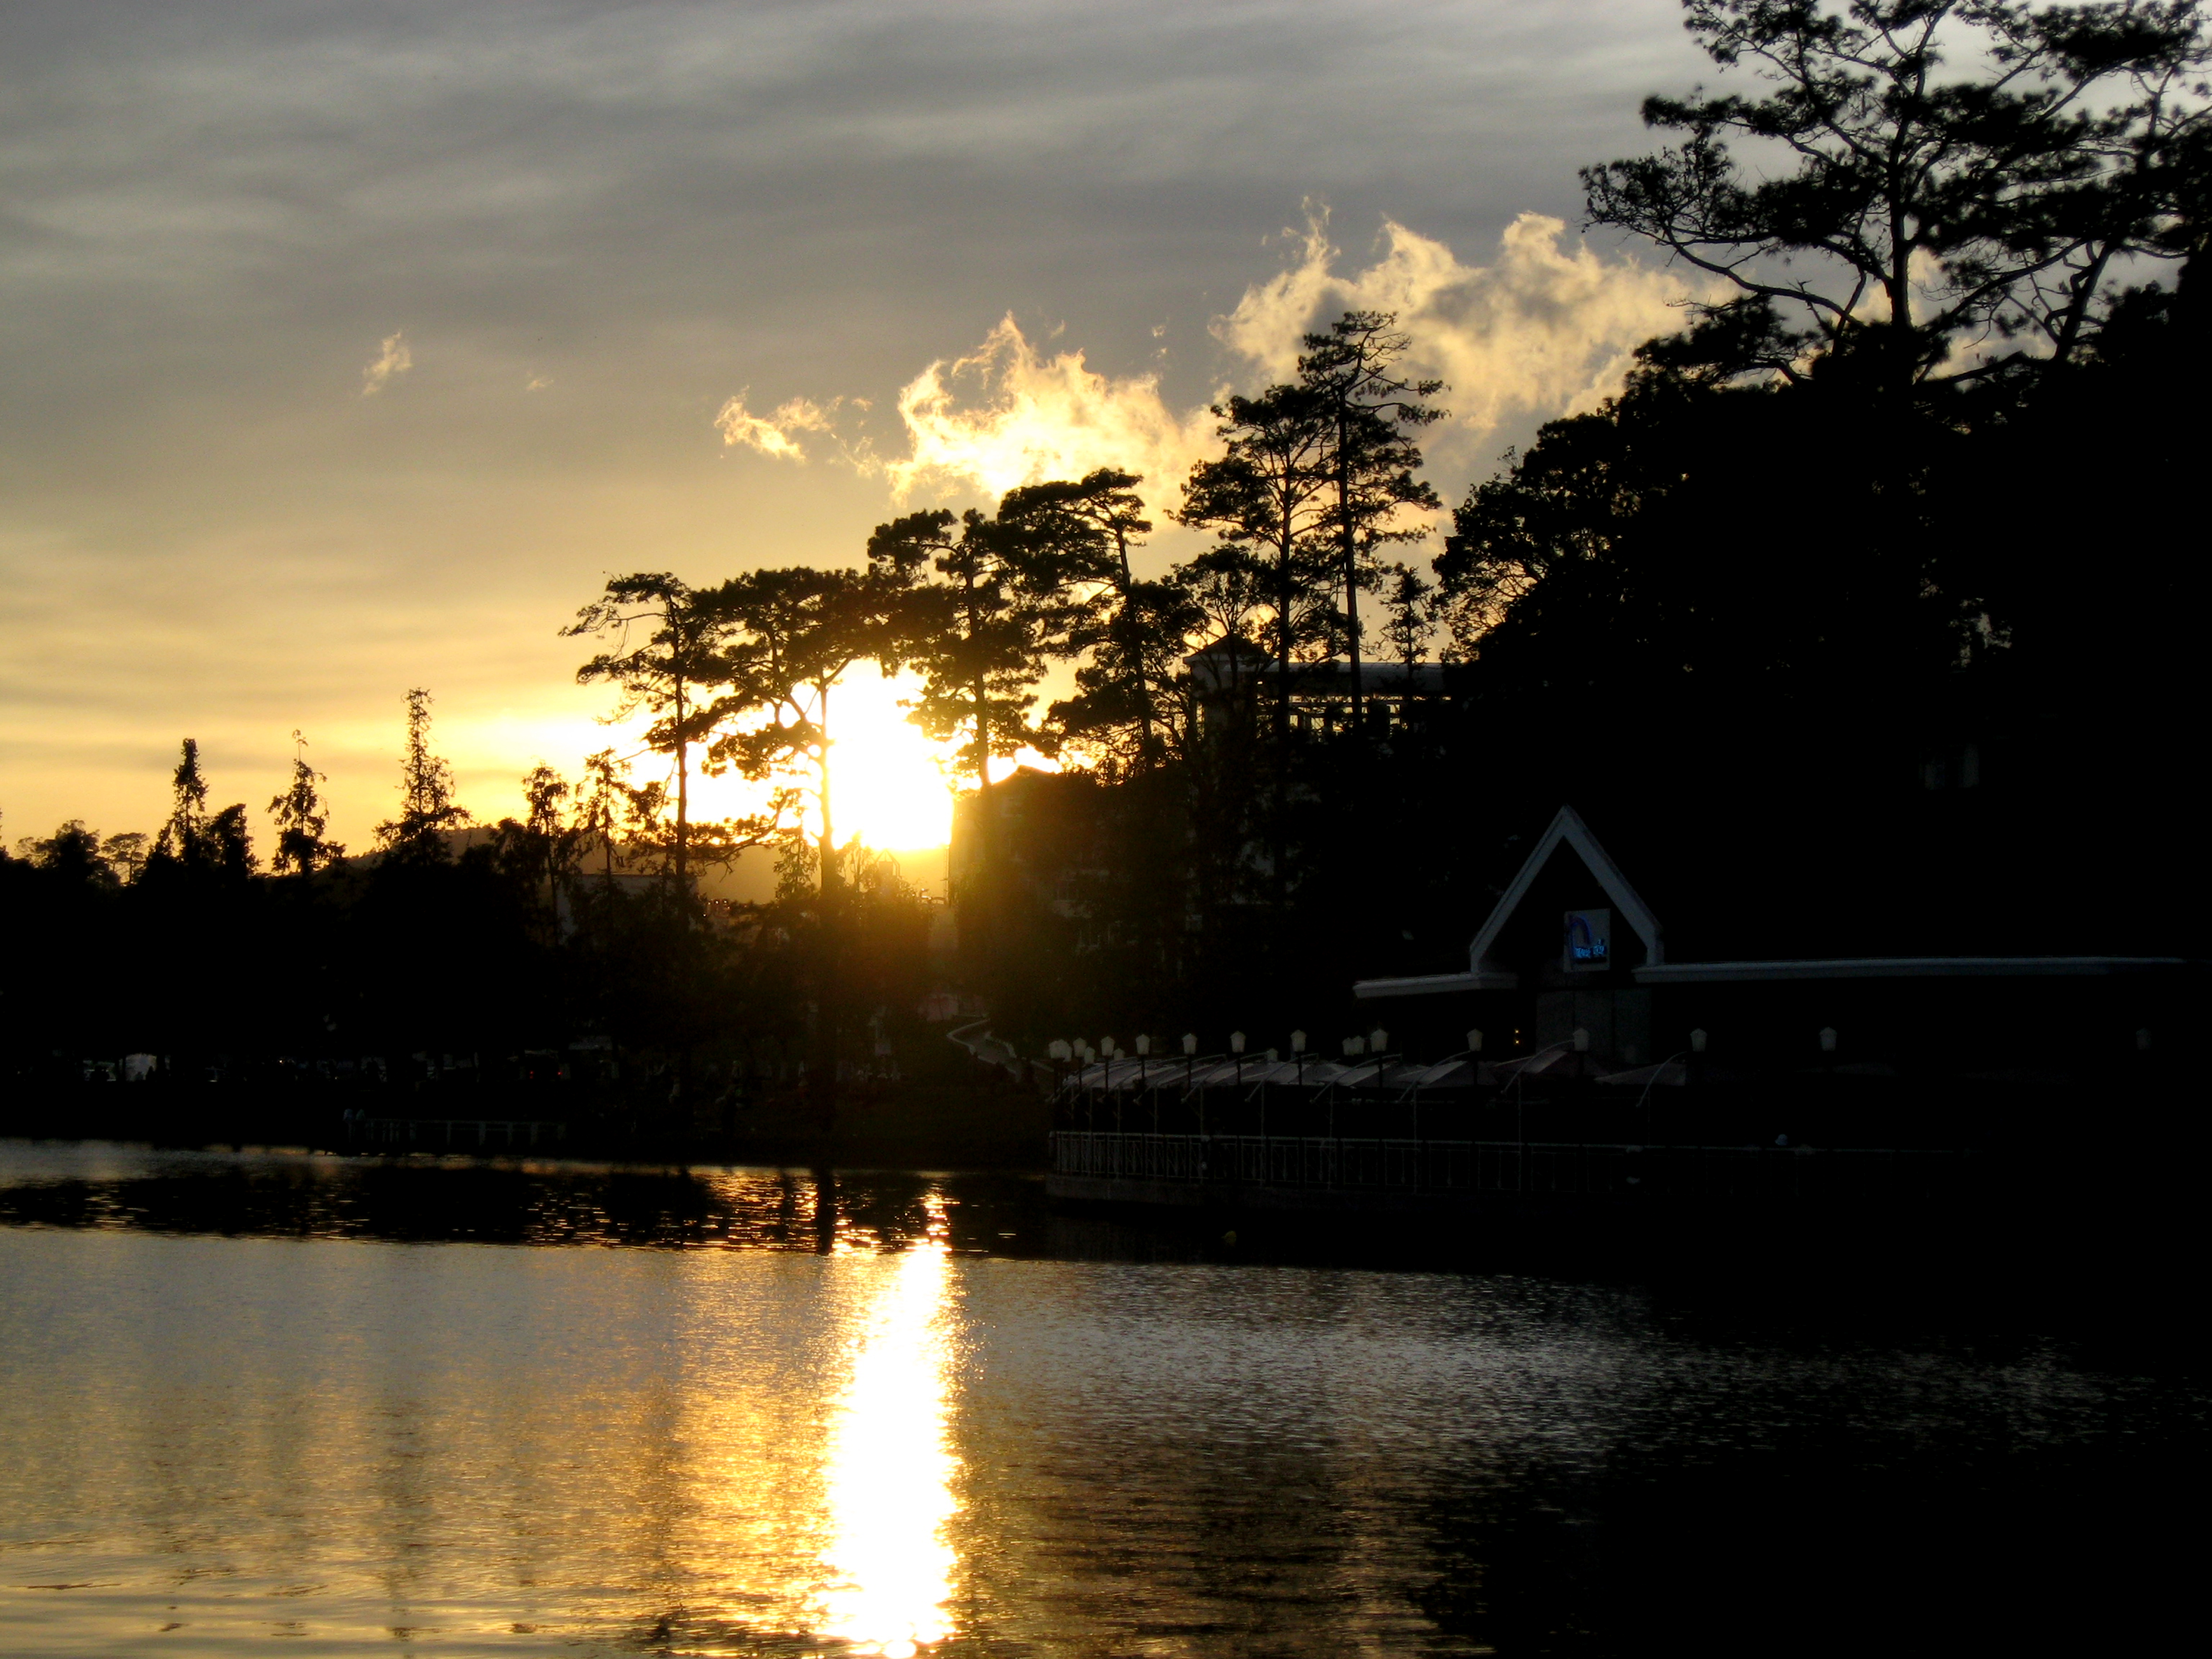
flower, asia, asian, vietnam, art, work, picture, image, animal, cat, dog, red, blue, nature, object, people, symbols, children, statues, pagodas, parks, sunset, black, white, sun, clouds, bridge, gold, gate, neighborhood, house, vehicle, road, reflection, sky, water, body of water, river, waterway, sunrise, evening, lake, cloud, tree, dawn, morning, dusk, sunlight, bank, horizon, afterglow, atmosphere, calm, landscape, reservoir, bayou, plant